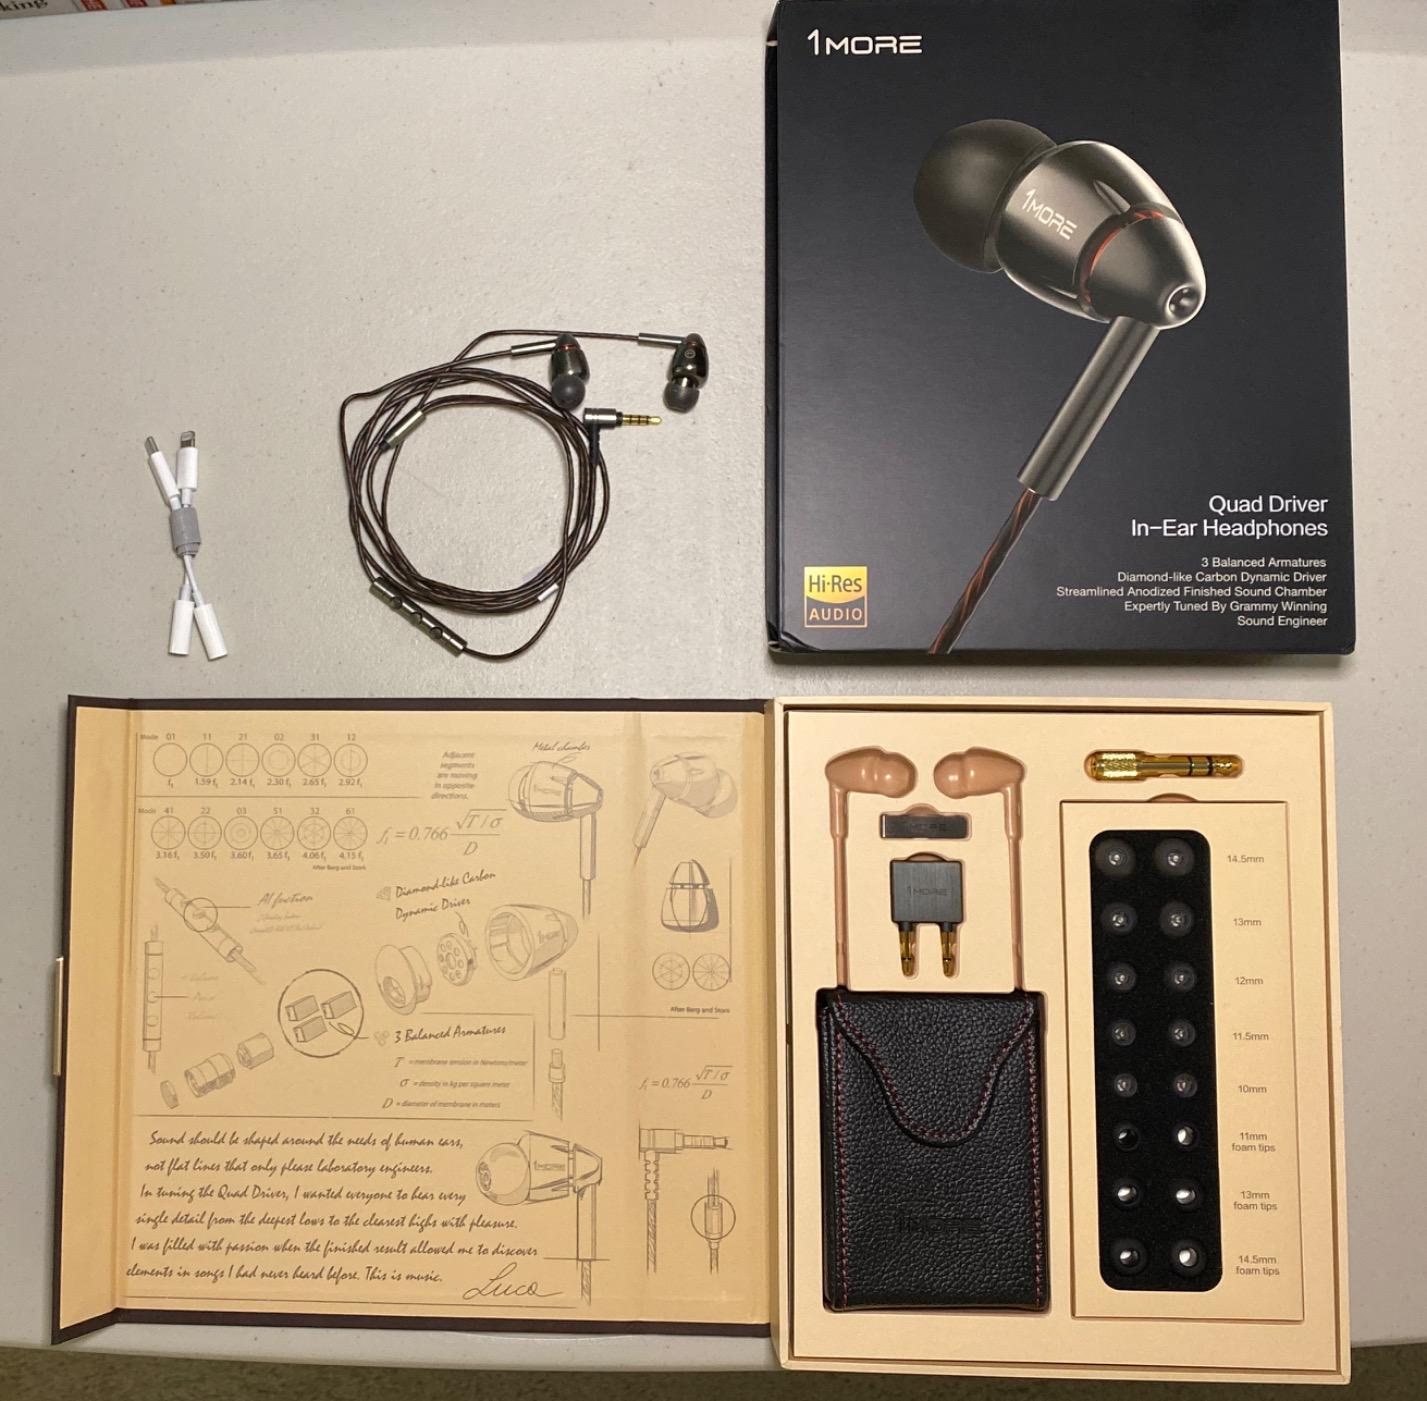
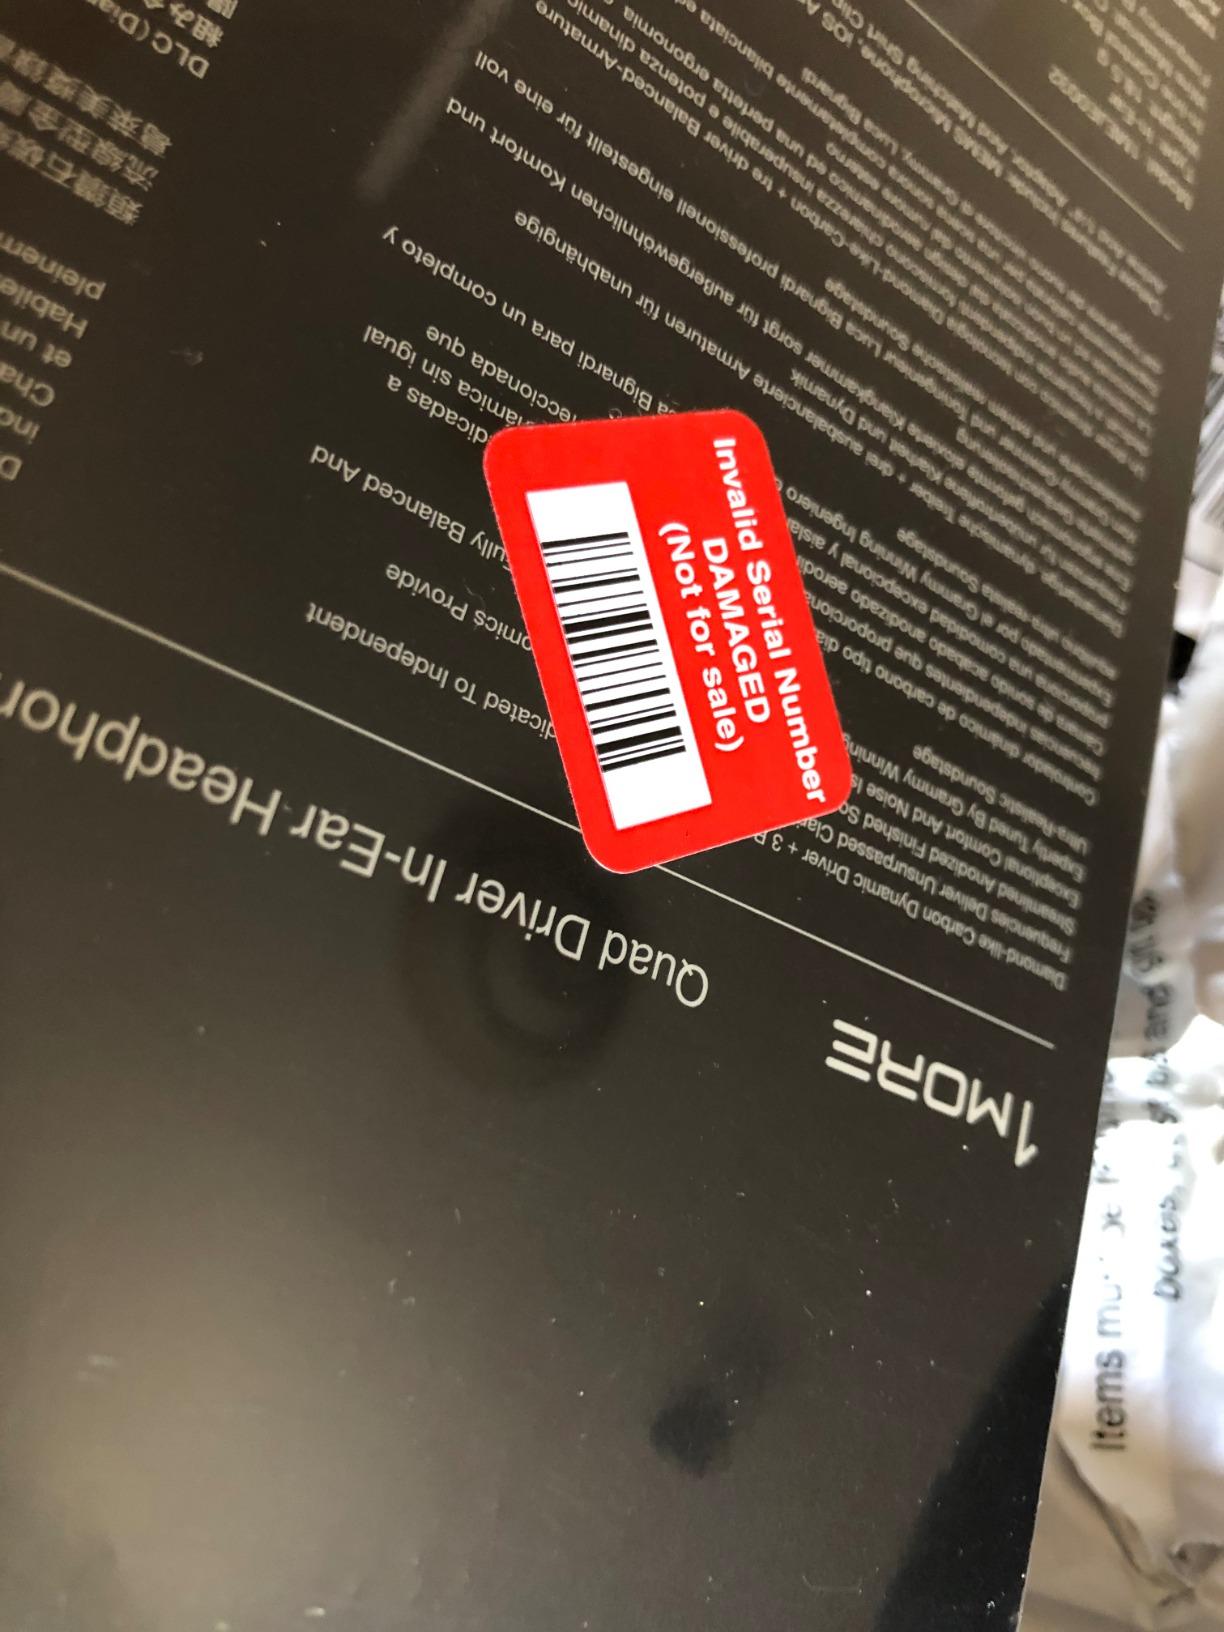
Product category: headphones
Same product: yes